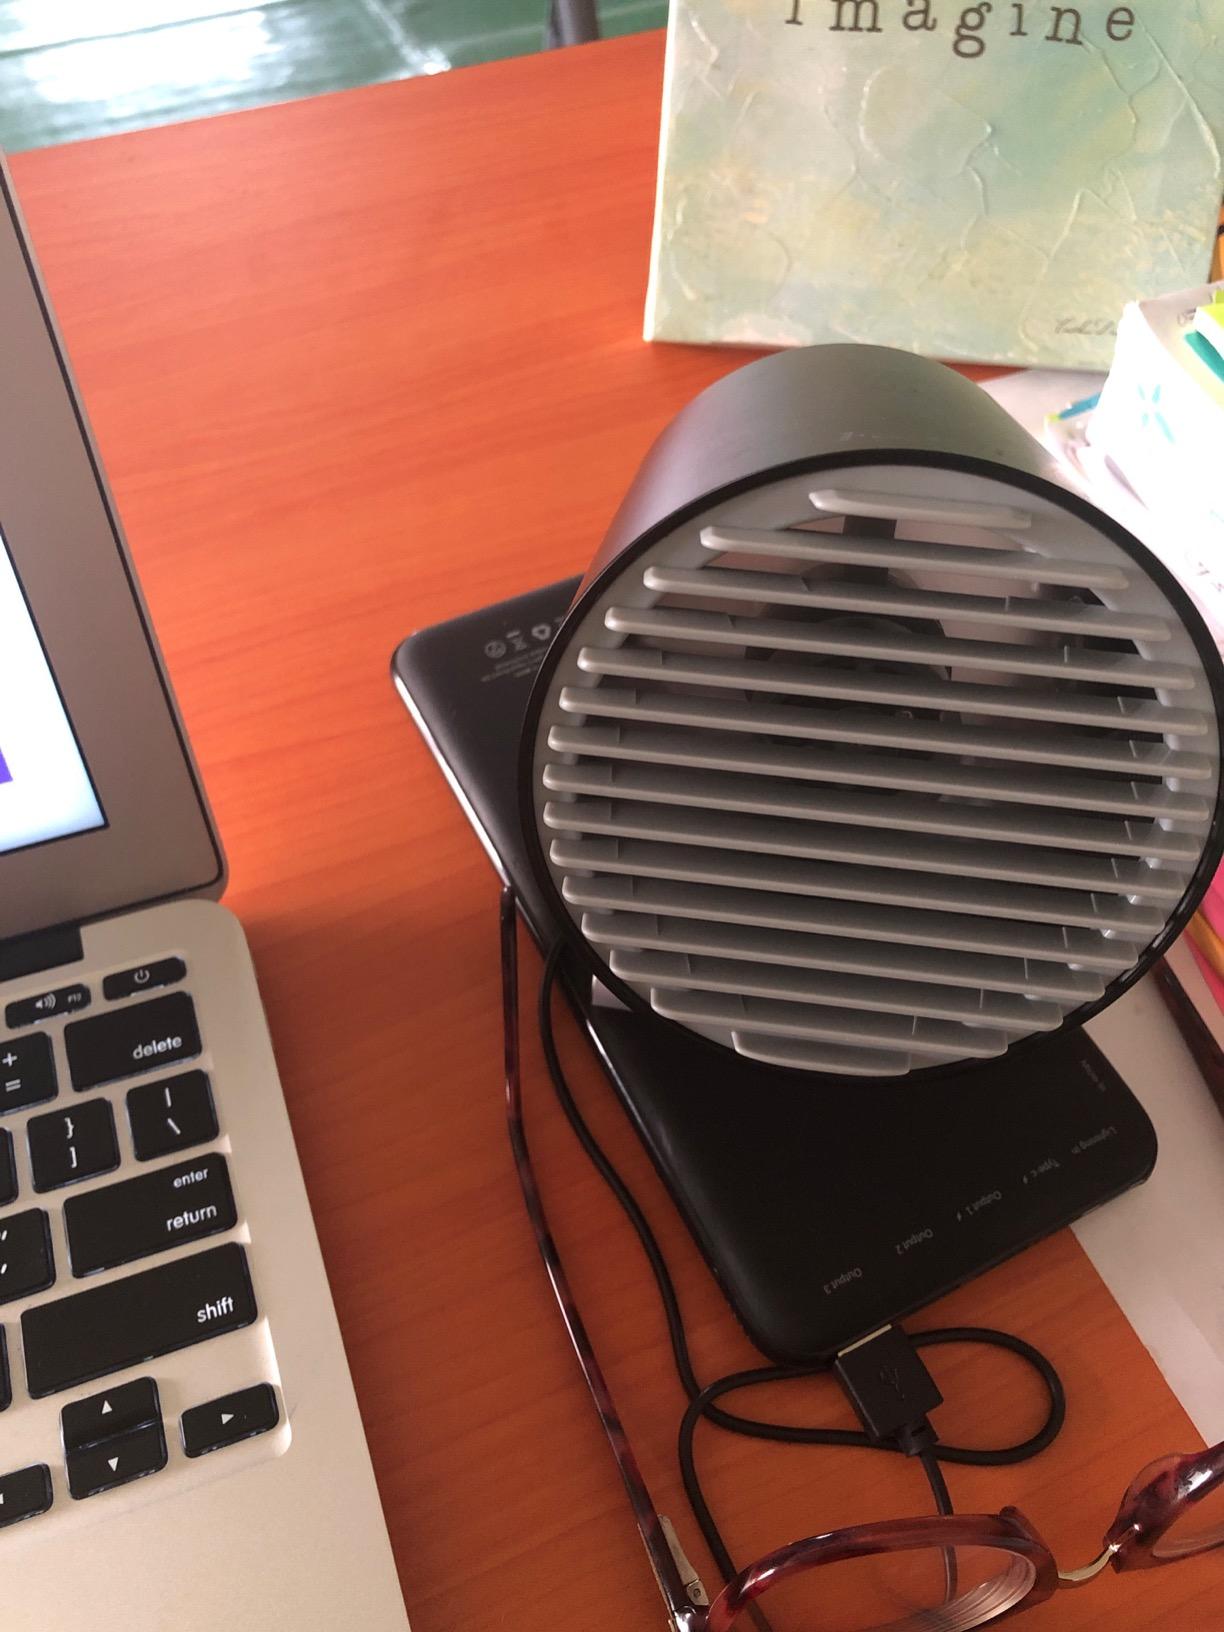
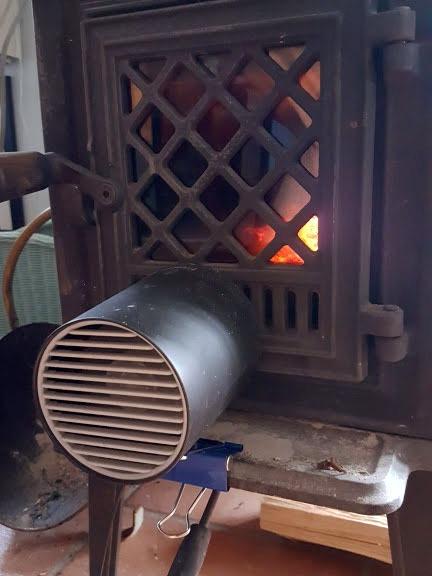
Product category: fan
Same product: yes